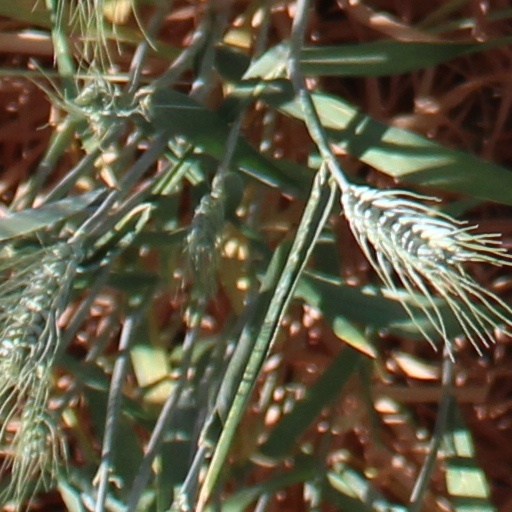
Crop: wheat